St Nicholas Church, North Walsham

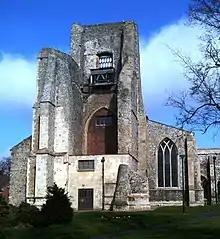

St Nicholas Church is a parish church in the Church of England in the centre of the Norfolk town of North Walsham. The building is a well known landmark, notable for its collapsed tower.